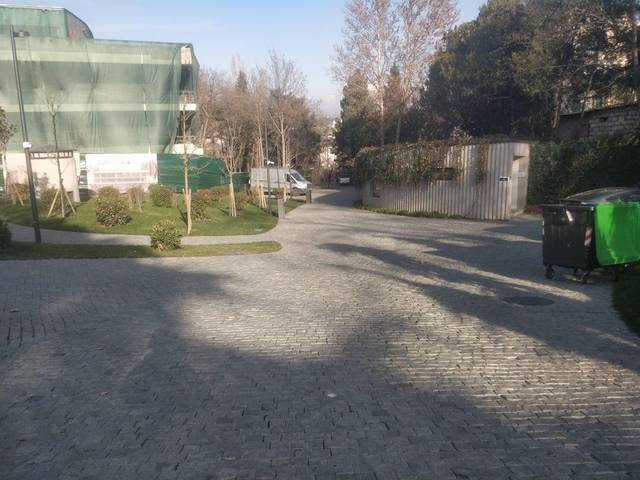
Region: Georgia
Coordinates: 41.707, 44.788